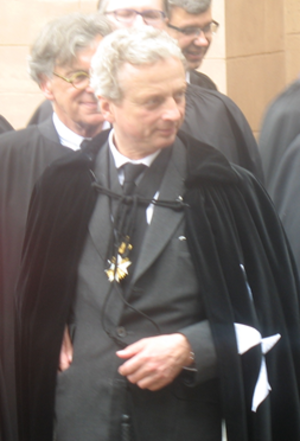
Le prince Oscar de Prusse, né le 6 mai 1959, est membre de la Maison de Hohenzollern, qui régna par le passé sur la Prusse. Il fait également partie de la ligne avec au trône allemand. Il est le trente-septième Herrenmeister de l'Ordre de Saint-Jean.